Nabil Ayouch

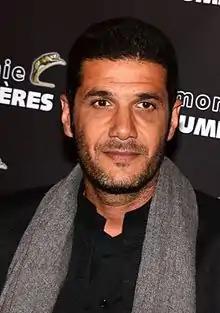

Nabil Ayouch (born 1 April 1969) is a Franco-Moroccan television and film director, producer, and writer. His films have been screened at international film festivals including the Cannes Film Festival and Montreal World Film Festival.